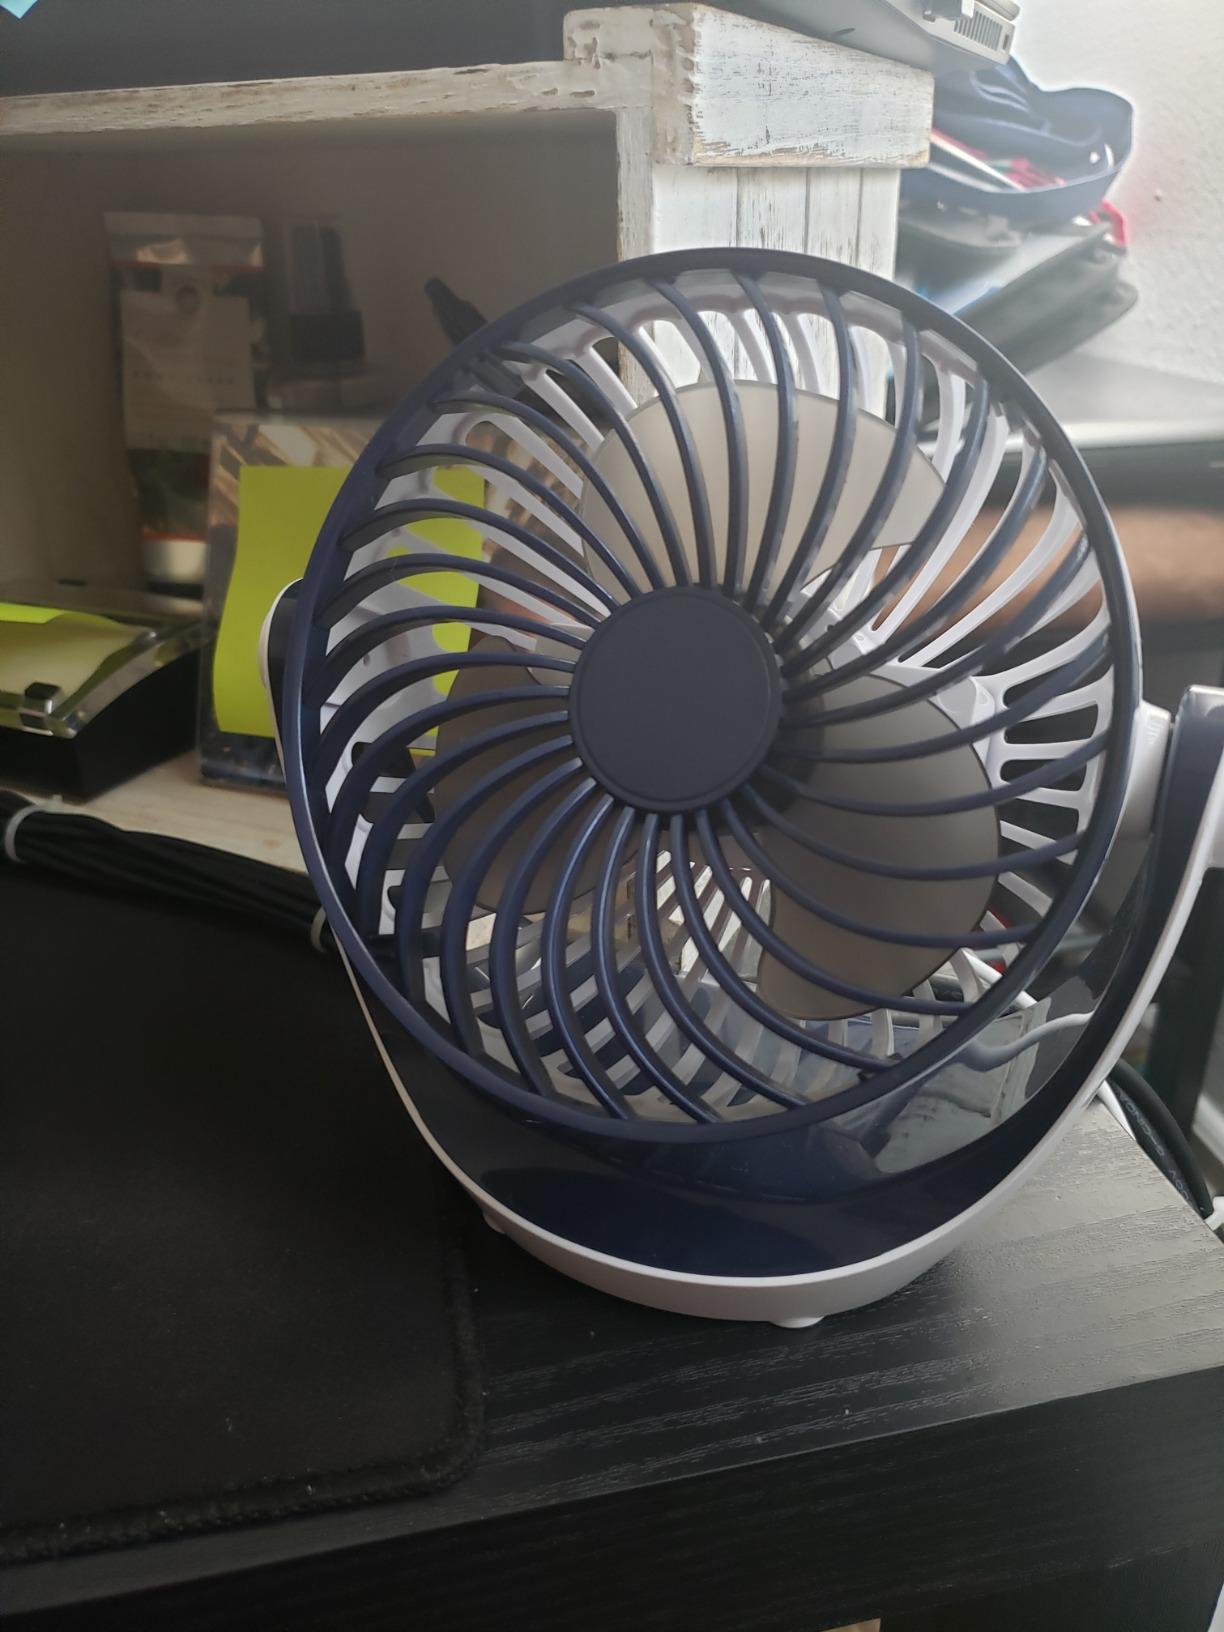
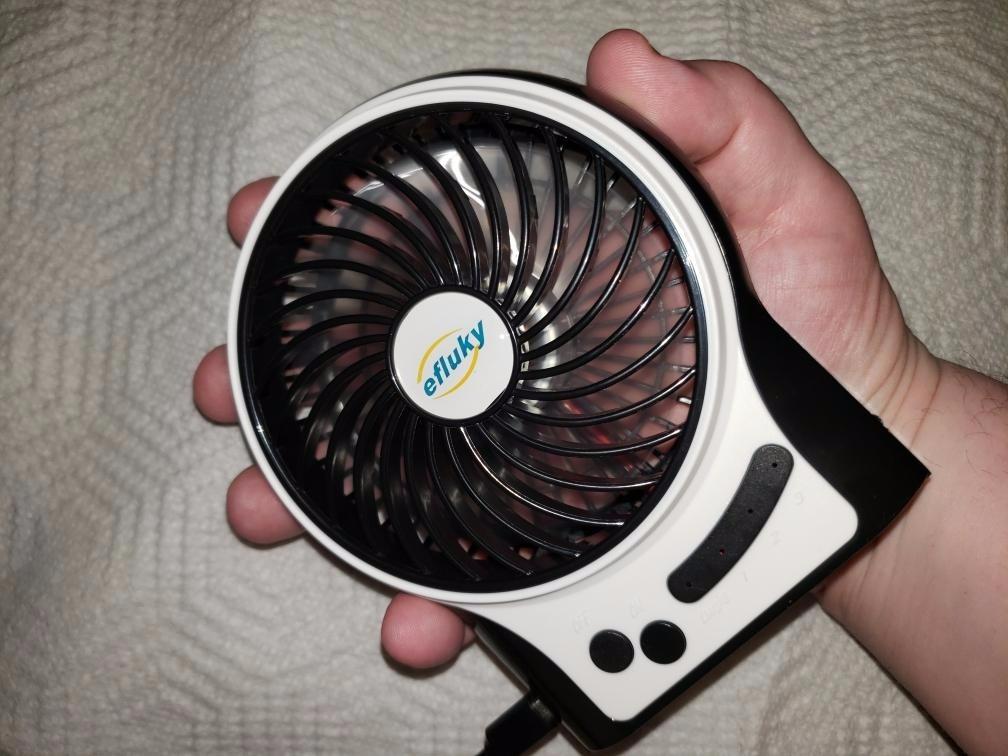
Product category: fan
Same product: no